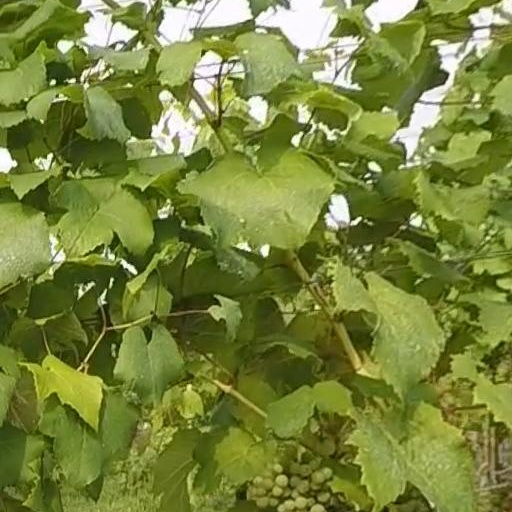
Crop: grape